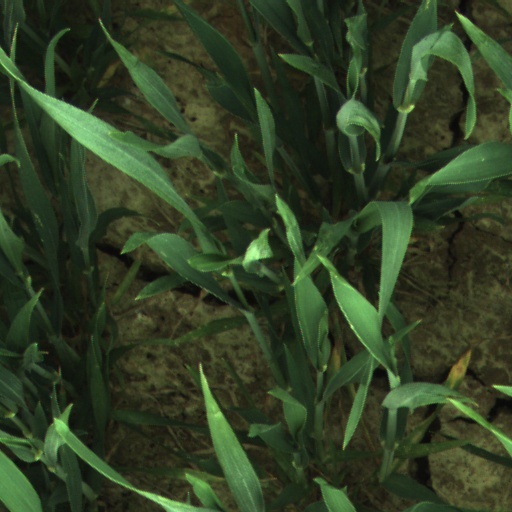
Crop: wheat